Avully

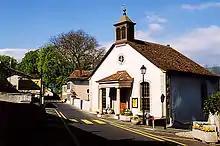
Protestant Church in Avully

From the , 551 or 31.7% were Roman Catholic, while 429 or 24.7% belonged to the Swiss Reformed Church. Of the rest of the population, there were 4 members of an Orthodox church (or about 0.23% of the population), there were 4 individuals (or about 0.23% of the population) who belonged to the Christian Catholic Church, and there were 29 individuals (or about 1.67% of the population) who belonged to another Christian church. There were 7 individuals (or about 0.40% of the population) who were Jewish, and 16 (or about 0.92% of the population) who were Islamic. There were 4 individuals who were Buddhist and 7 individuals who belonged to another church. 567 (or about 32.66% of the population) belonged to no church, are agnostic or atheist, and 118 individuals (or about 6.80% of the population) did not answer the question.